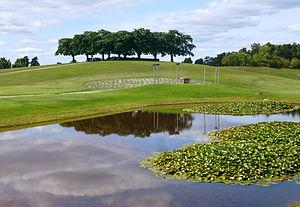
Cet article recense les sites inscrits au patrimoine mondial en Suède.